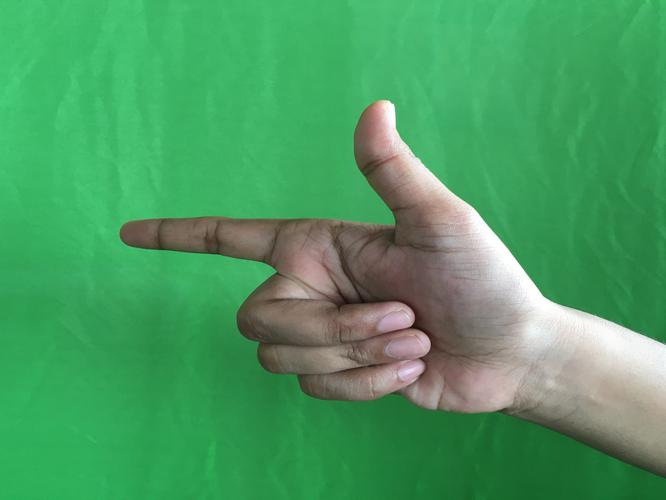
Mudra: Chandrakala
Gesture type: single_hand